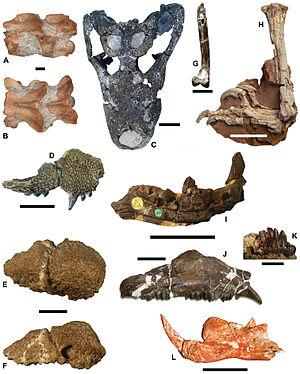
Magyarosaurus est un genre éteint de dinosaures sauropode, un titanosaure quadrupède et herbivore de la famille des titanosauridés. Ayant vécu dans une île de la mer Téthysienne, ce genre présente un nanisme insulaire : il est l'un des plus petits sauropodes connus. Il a vécu au Maastrichtien en Roumanie dans la région de Transylvanie, il y a environ entre 72,1 à 66,0 millions d'années.